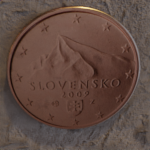
Coin value: 1cent
Country: sk
Edition: standard